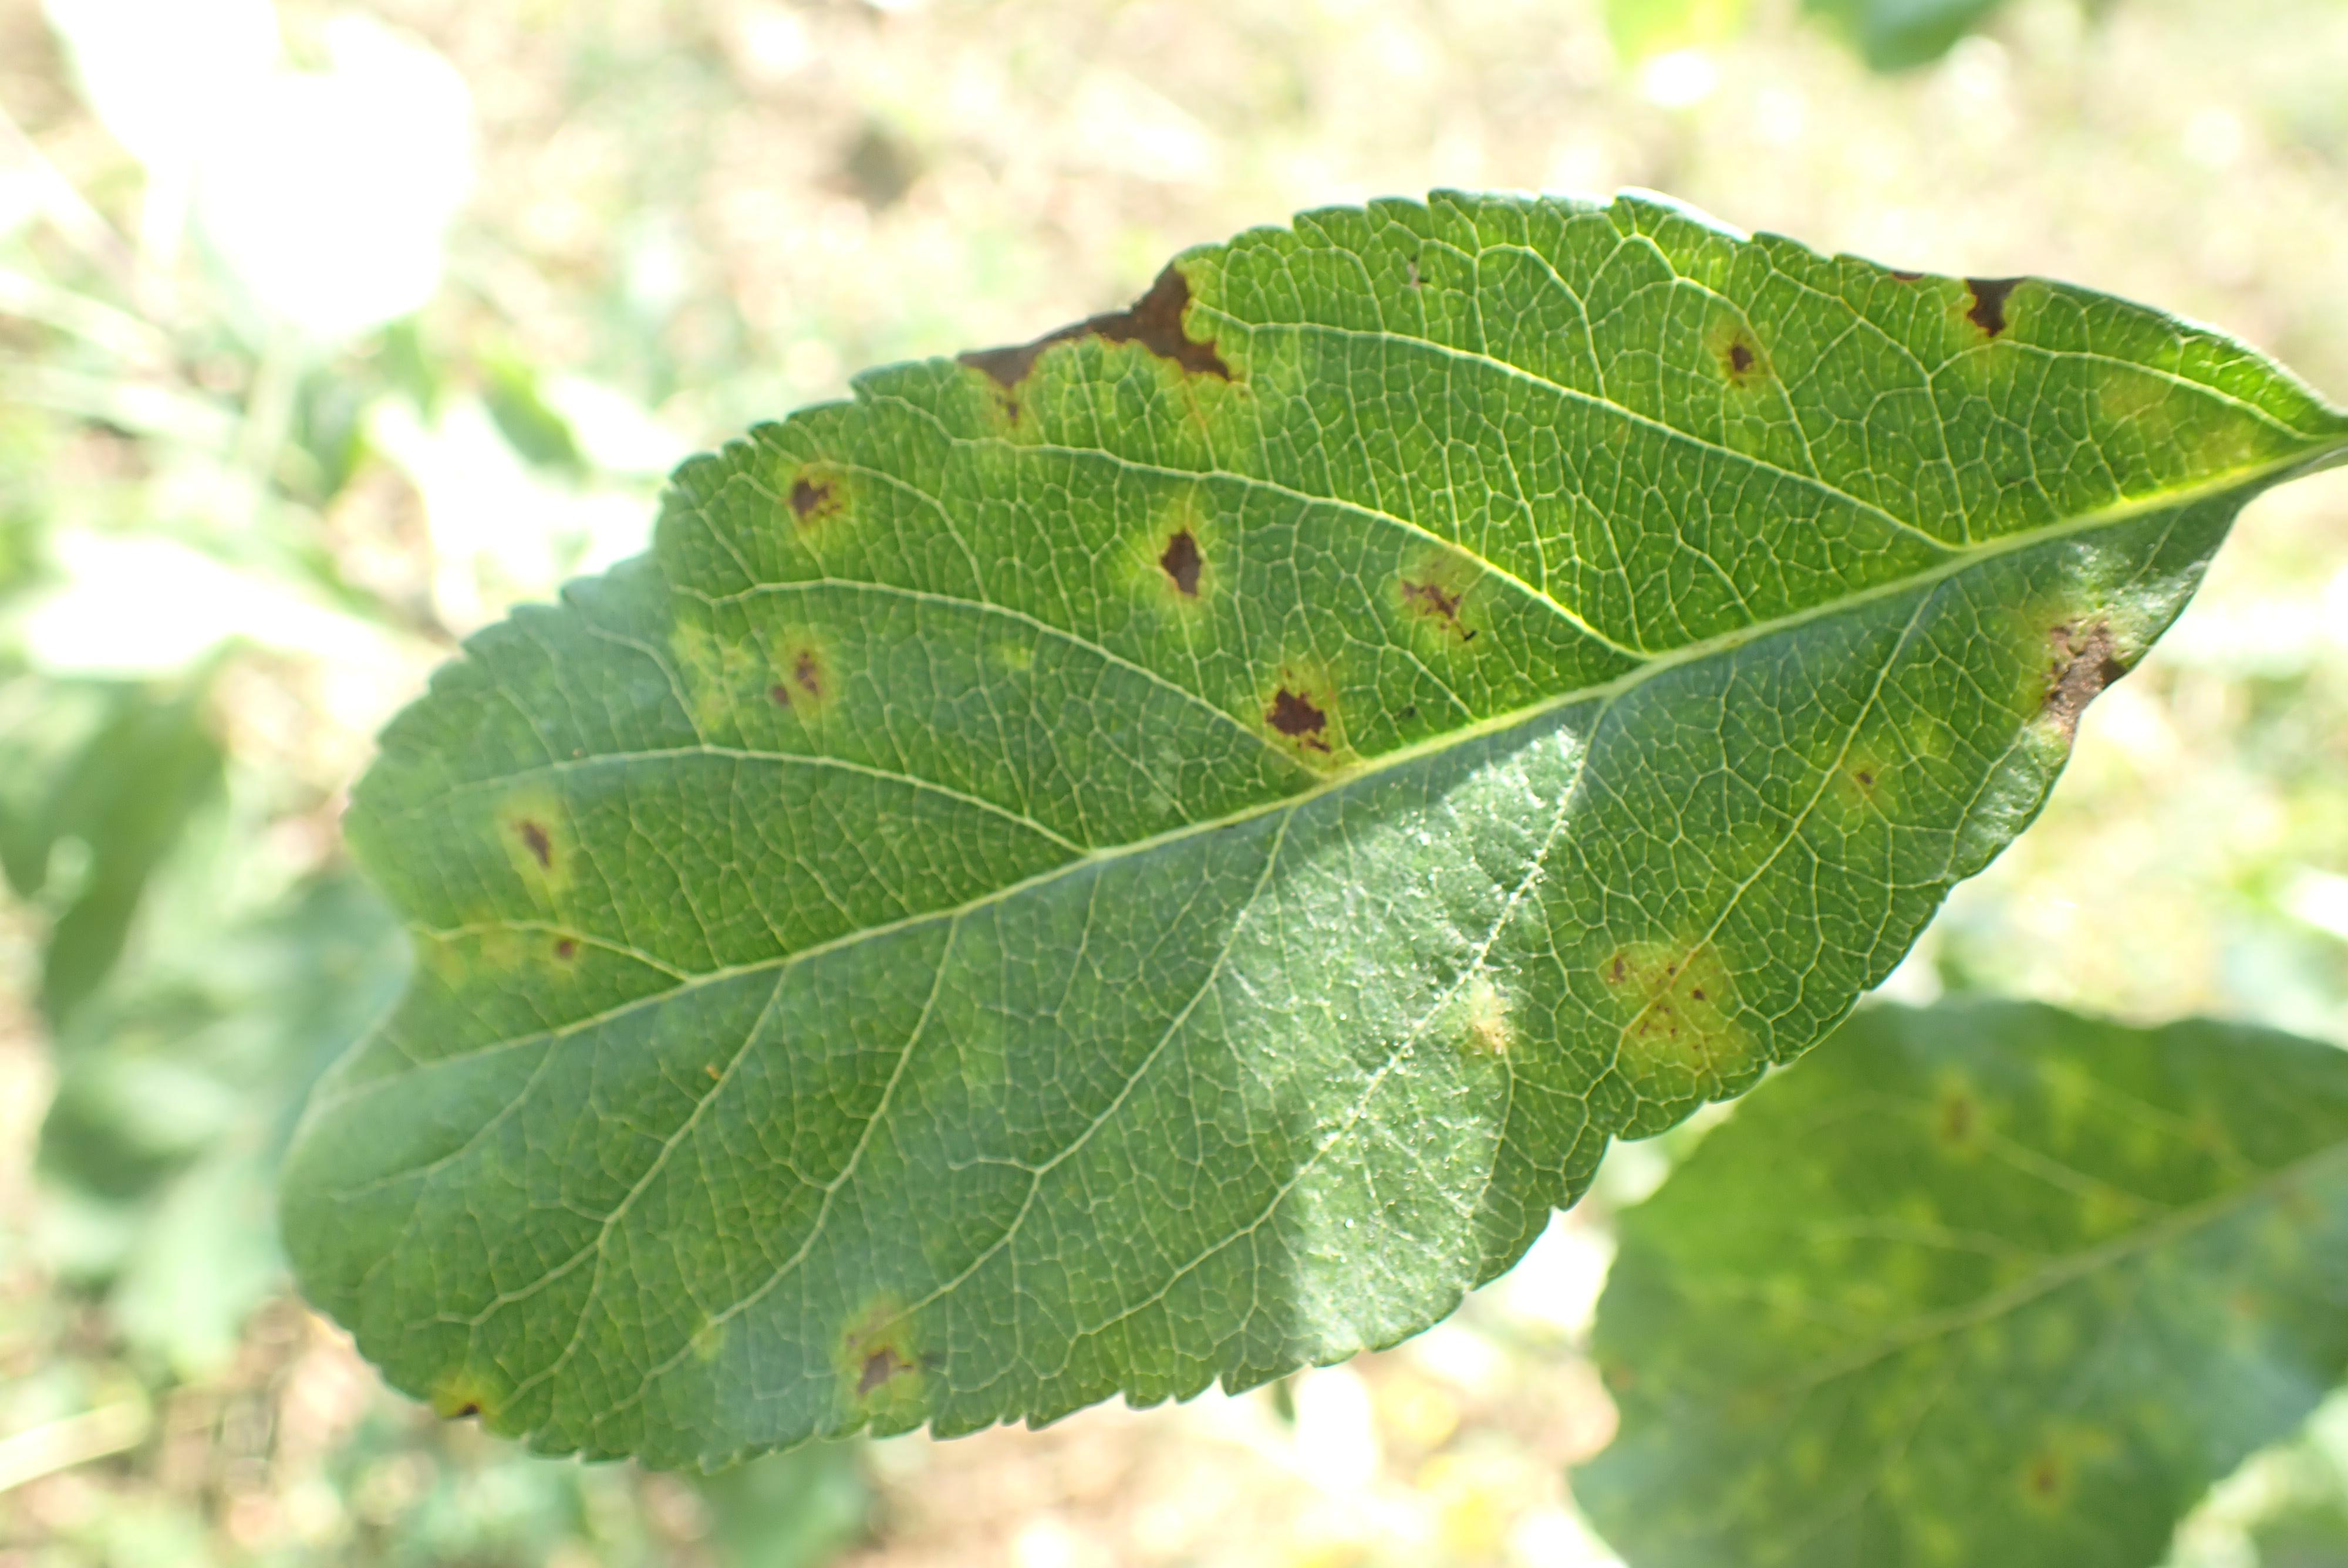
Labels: scab